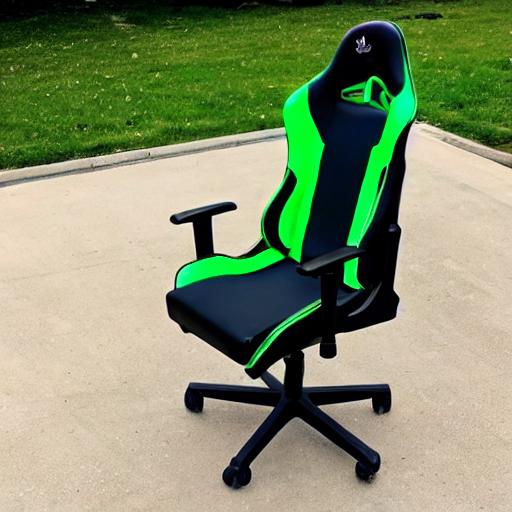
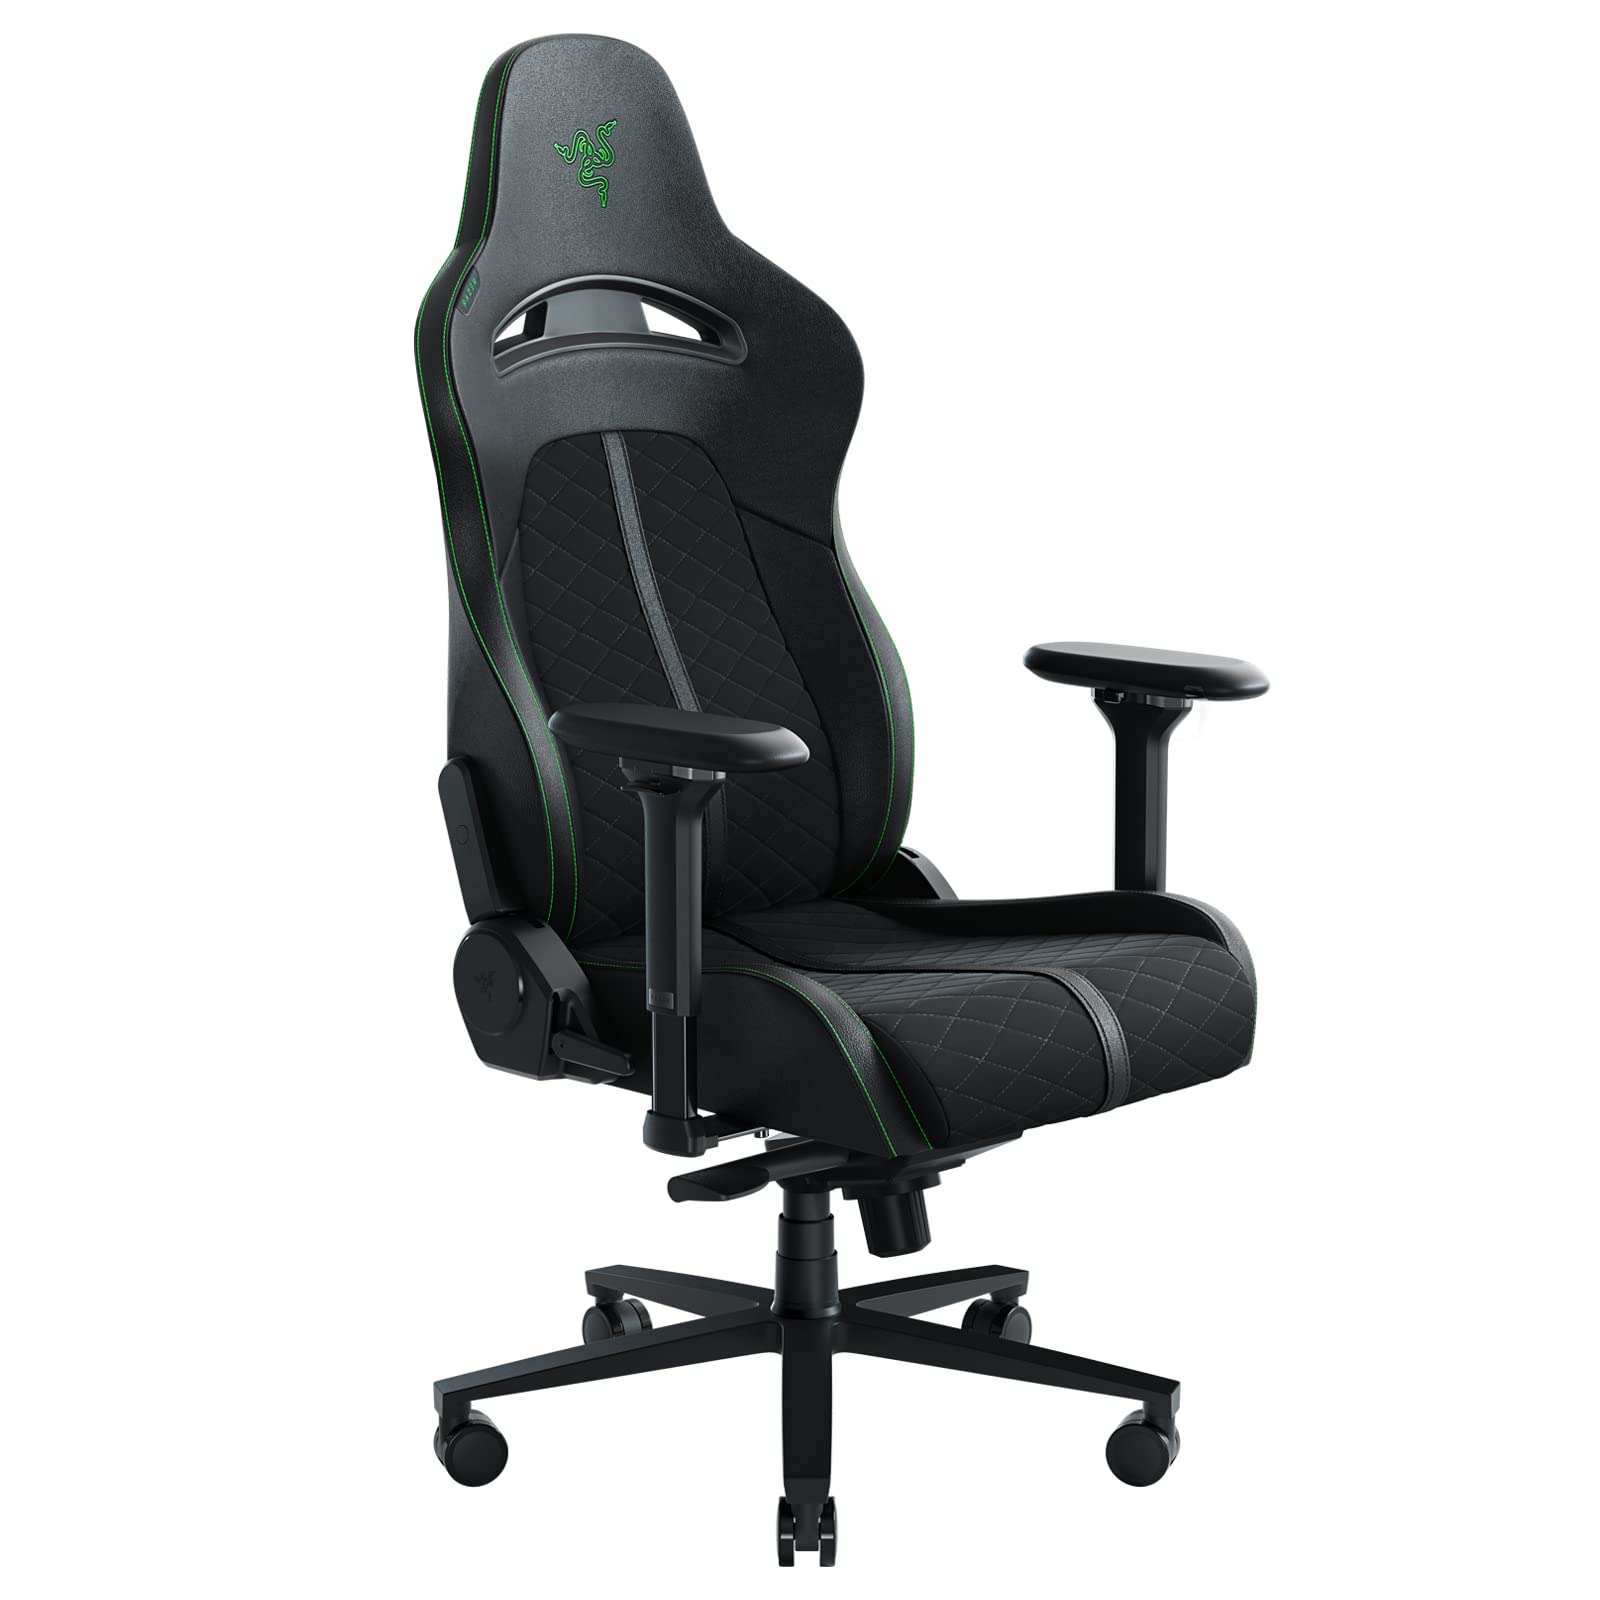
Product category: items_chair
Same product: no